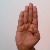
The image shows a hand gesture representing the letter 'B' in Indian Sign Language.